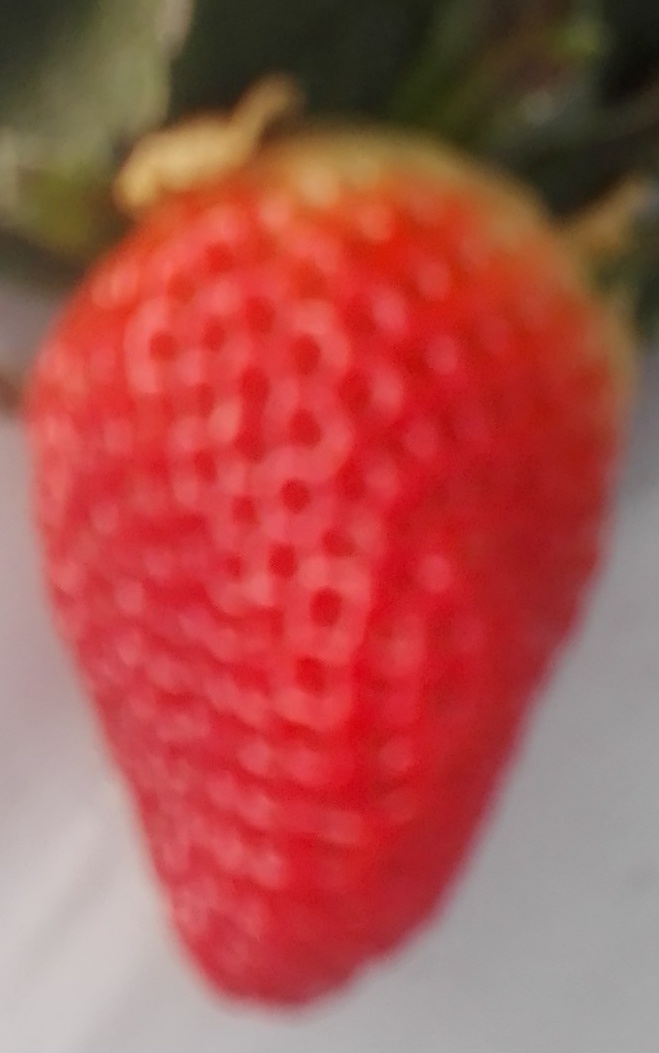
Label: Strawberry